Kochi Metro

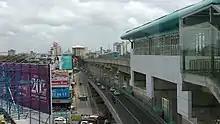
A train leaving Edapally Station

The first trial run was flagged off by Chief Minister Oommen Chandy, on 23 January 2016. The three-car train set successfully completed the trial run. The first test run of the Kochi metro was conducted on 27 February 2016 on a section between Muttom Yard depot and Kalamassery at speeds of up to .